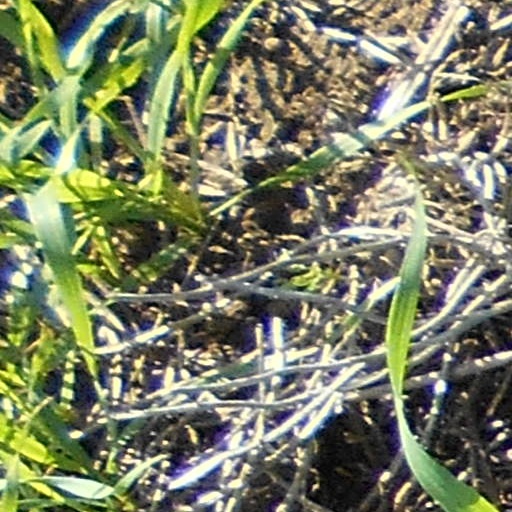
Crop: wheat